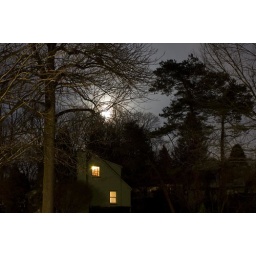
this is what happens when I am sitting in the house and bored :)